Fifth-generation fighter

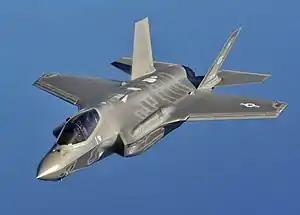
Lockheed Martin F-35A Lightning II

Previous-generation radar low observable (LO) aircraft, also referred to as stealth aircraft, such as the Northrop Grumman B-2 Spirit bomber and Lockheed F-117 Nighthawk ground attack aircraft were not designed for air to air combat, lacking the active electronically scanned array (AESA) radars, low probability of intercept (LPI) data networks, aerial performance, and air-to-air weapons necessary to engage other aircraft. In the early 1970s, various American design projects identified stealth, speed, and maneuverability as key characteristics of a next-generation air-to-air combat aircraft. This led to the Request for Information for the Advanced Tactical Fighter project in May 1981, which resulted in the F-22.